Landesliga Bayern-Südost

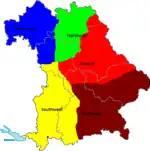
The Landesligas from 2012 onwards.

The Bavarian Football Association carried out drastic changes to the league system at the end of the 2011–12 season. With the already decided introduction of the Regionalliga Bayern from 2012 to 2013, it also placed two Bayernligas below the new league as the new fifth tier of the German league system, splitting the previously single division league into a northern and a southern group. Below those, five Landesligas instead of the existing three were set, which were geographically divided to limit travel and increase the number of local derbies.